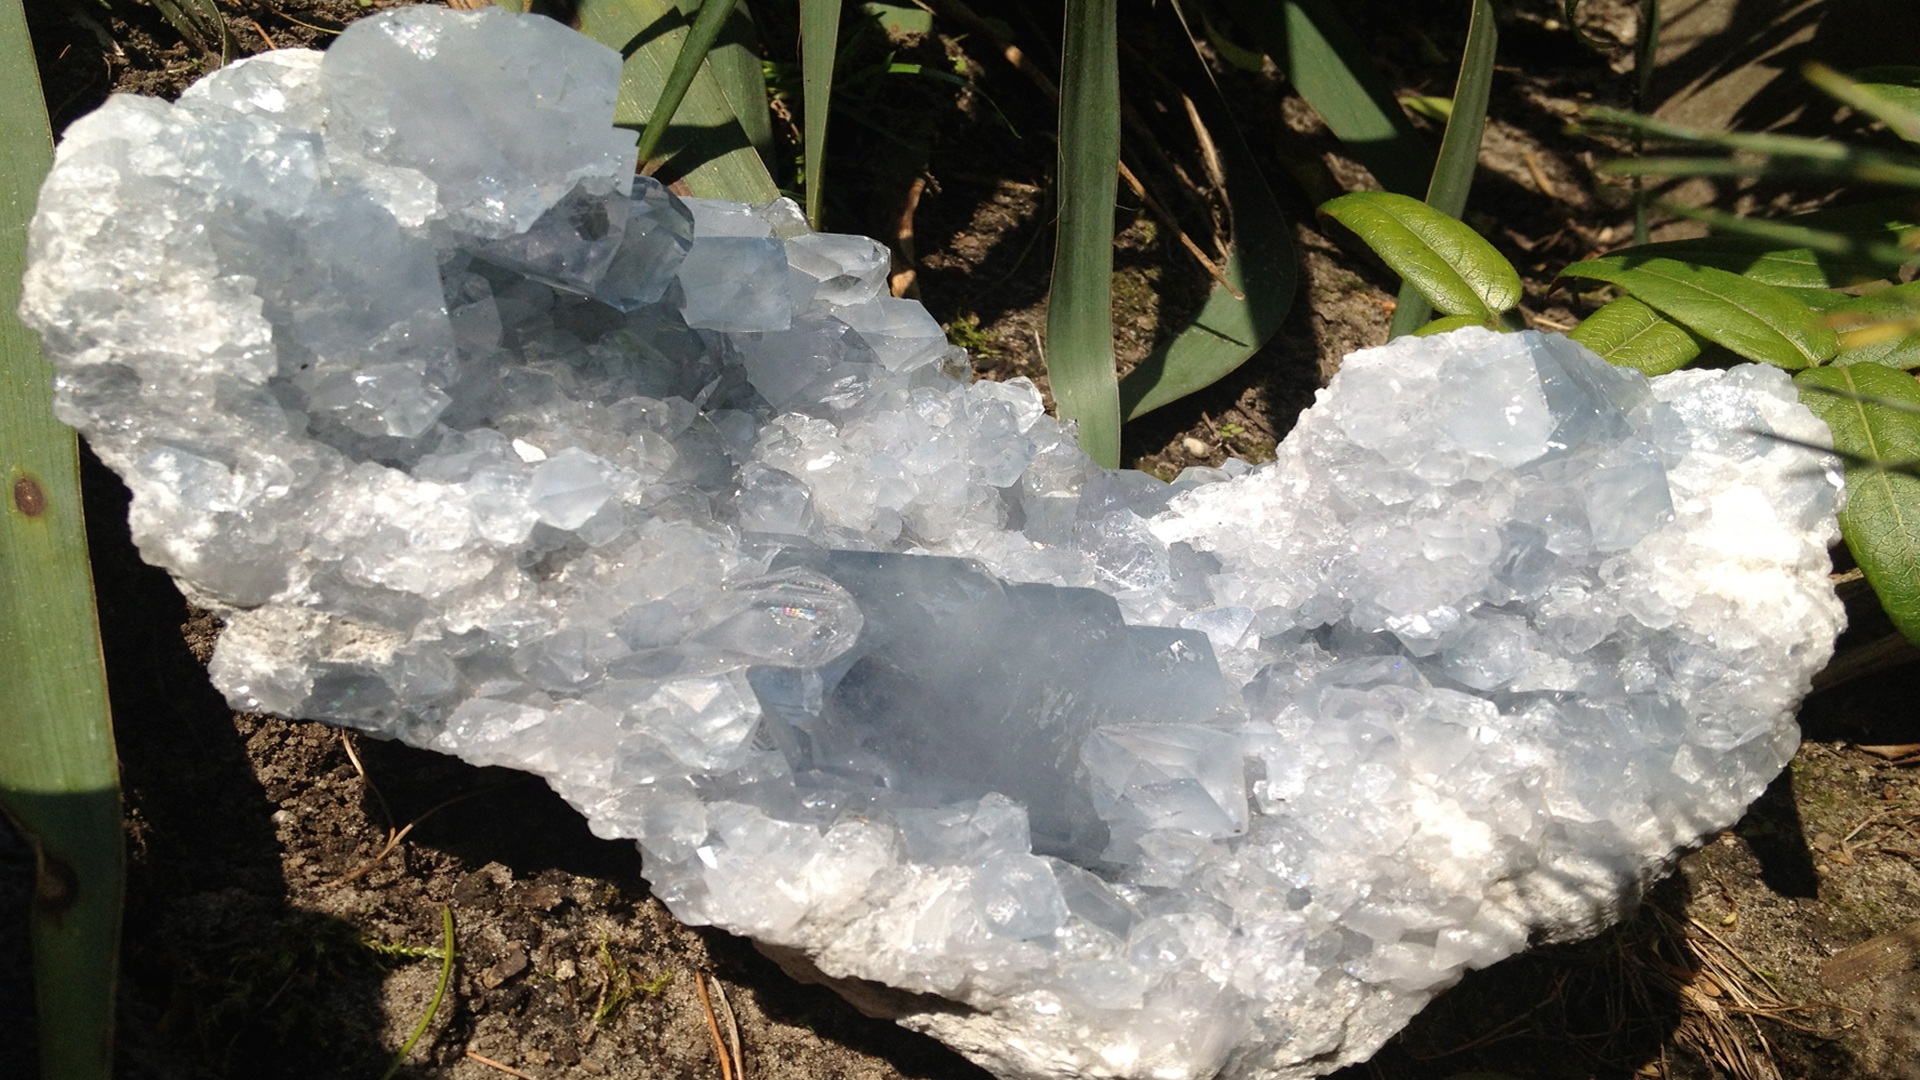
rock, flower, meditation, crystal, awareness, gemstone, mineral, medicinal, celestien, energy angels, growth process, communication angels